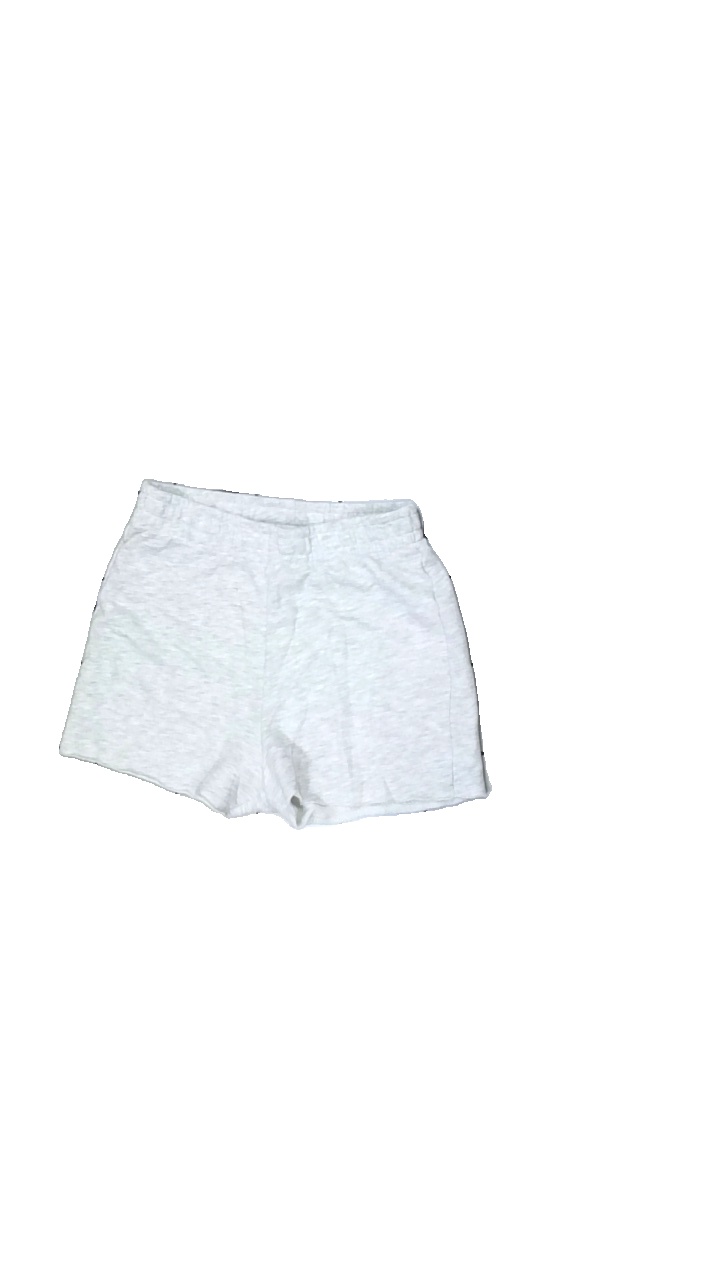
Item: Shorts (Ladies)
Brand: Pull And Bear
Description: grå mjukis shorts
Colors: Grey
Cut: Regular
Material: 59% polyester 41% cotton
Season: All
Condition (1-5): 5
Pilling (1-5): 5
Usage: Reuse
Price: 50-100